Middle-earth Role Playing

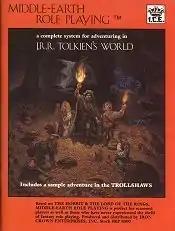
MERP rulebook cover, 1st edition

Middle-earth Role Playing (MERP) is a 1984 tabletop role-playing game based on J. R. R. Tolkien "The Lord of the Rings" and "The Hobbit" under license from Tolkien Enterprises. Iron Crown Enterprises (I.C.E.) published the game until they lost the license on 22 September 1999.